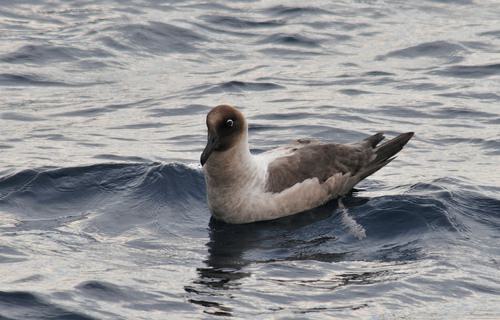
A photo of a sooty albatross